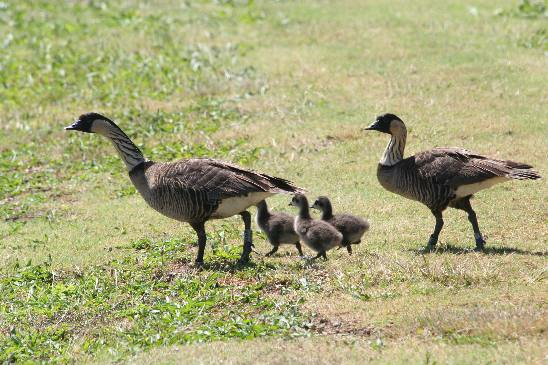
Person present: No